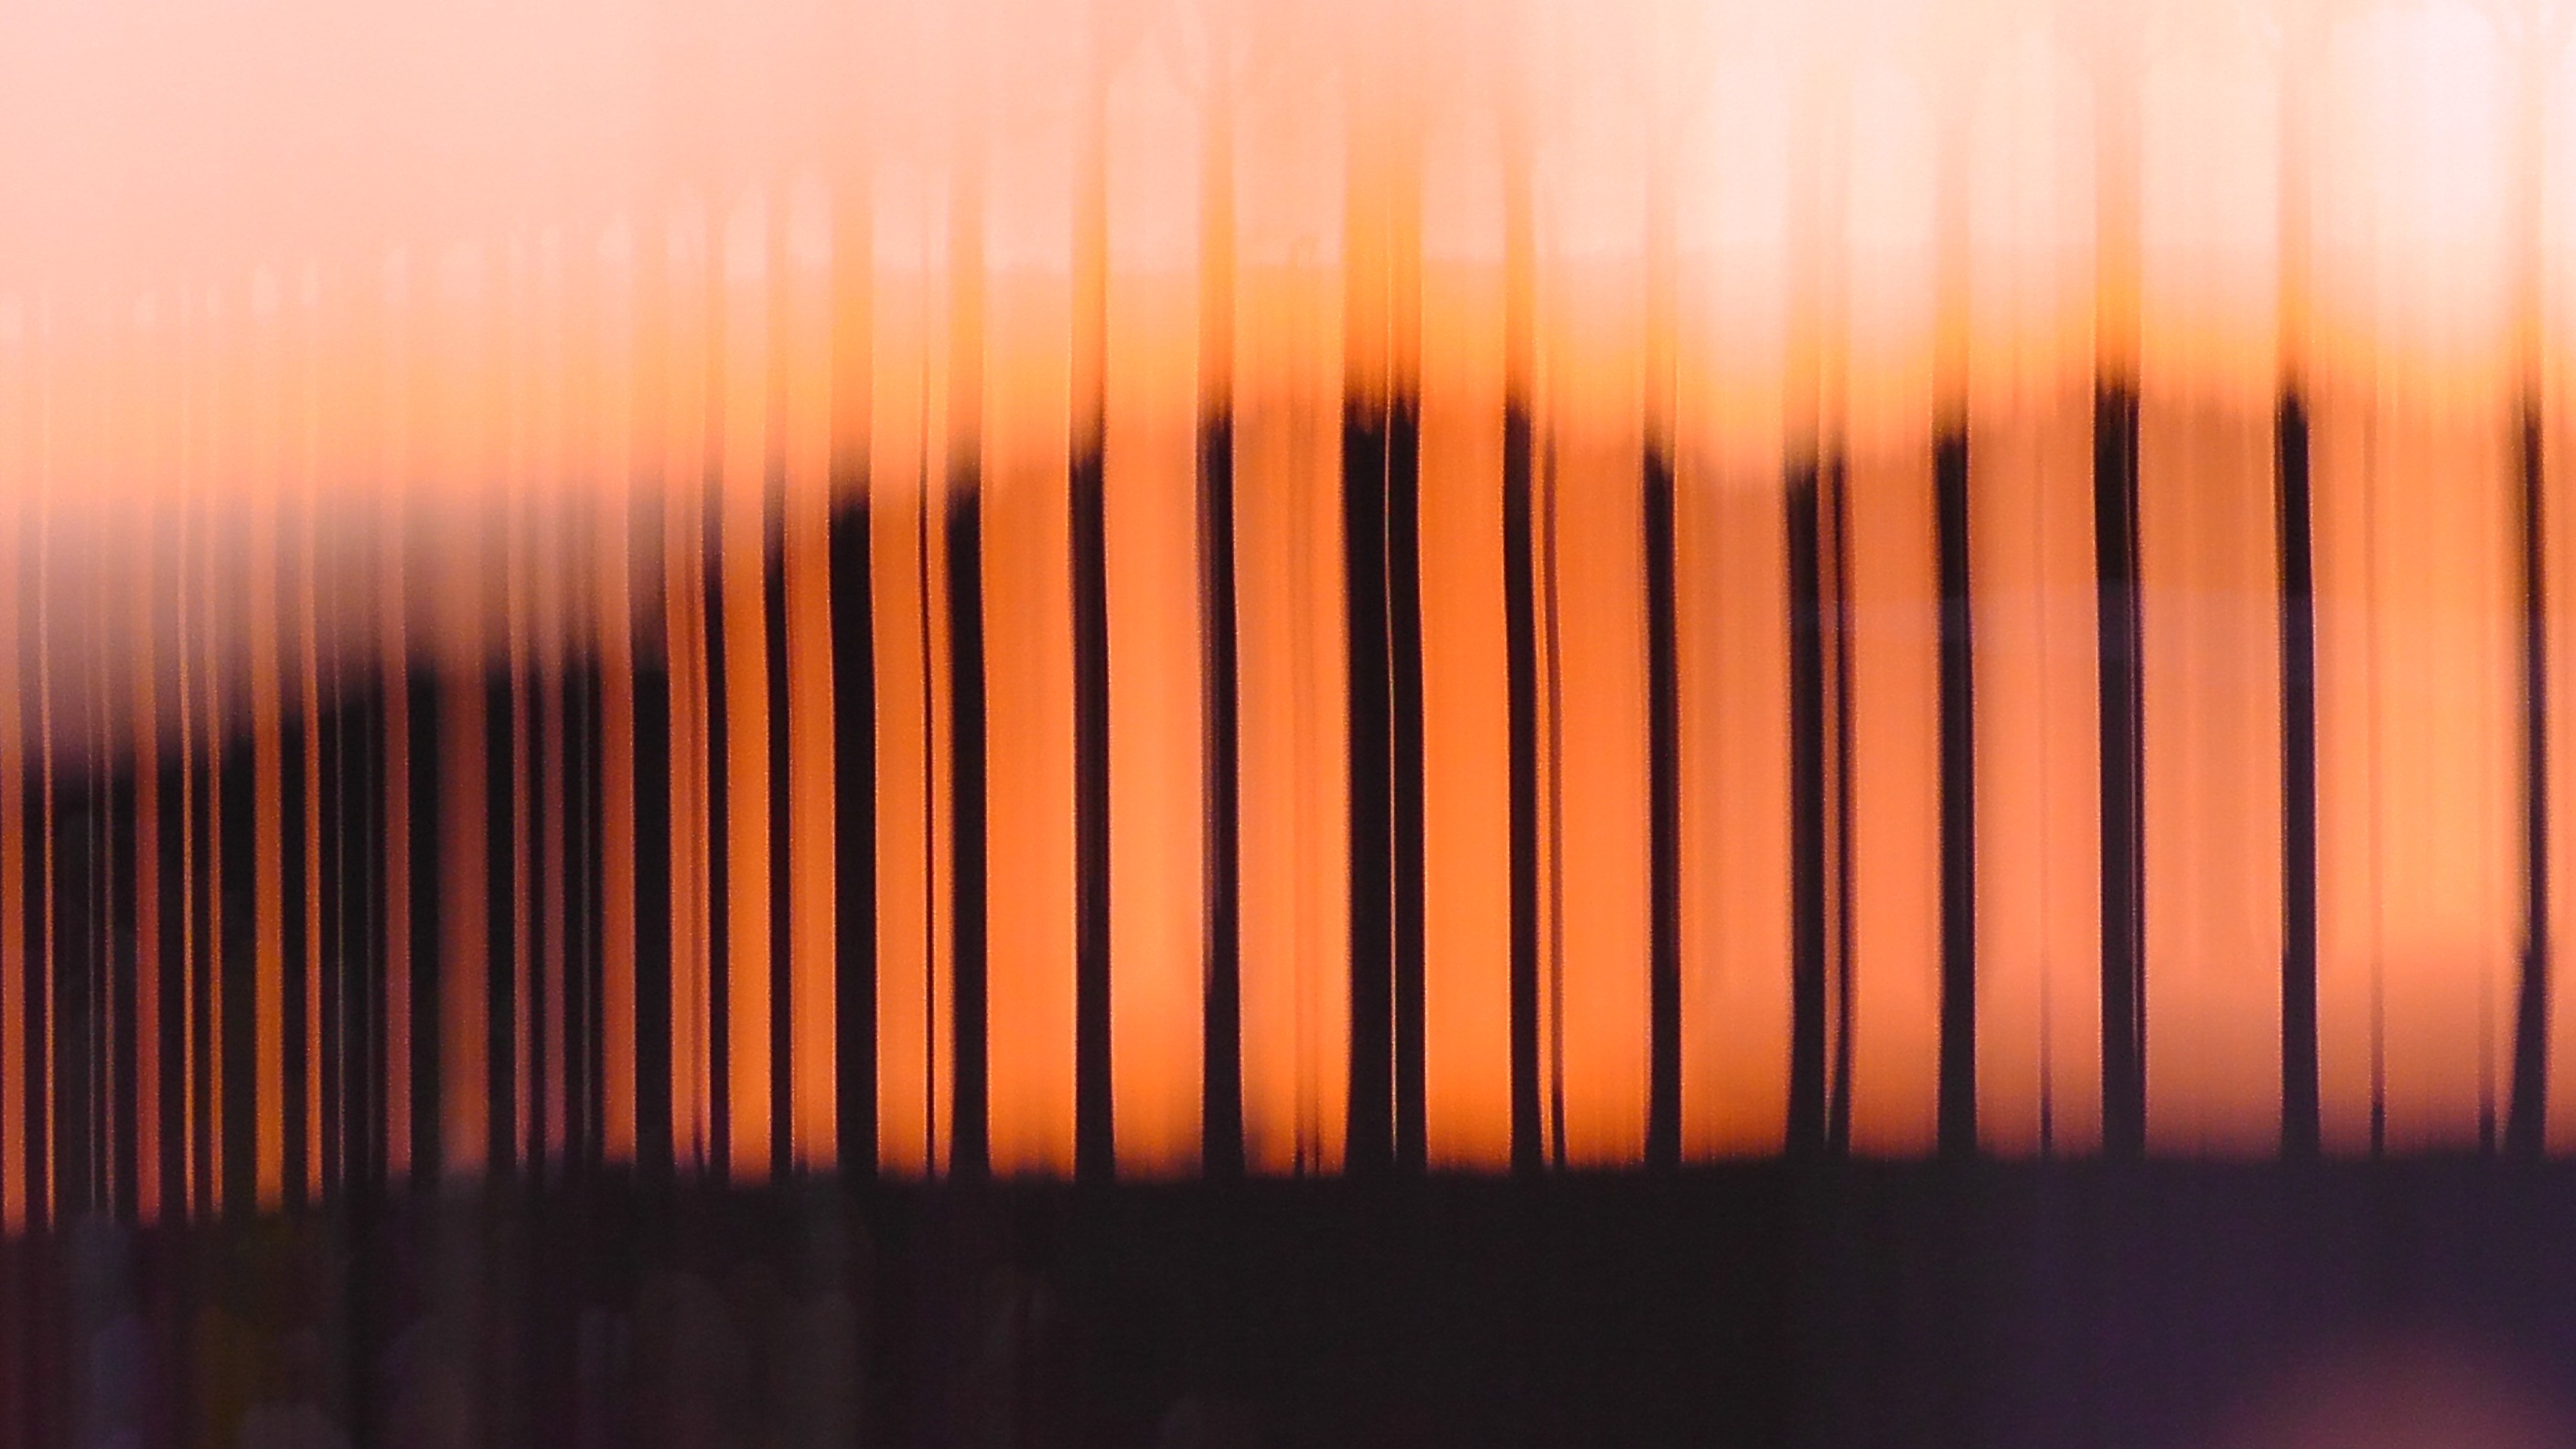
silhouette, outline, light, abstract, sunset, sunlight, atmosphere, twilight, orange, line, reflection, red, color, shadow, lighting, modern, circle, shape, luminosity, macro photography, schemes